Sunbeam Dyak

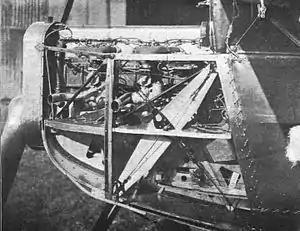
Sunbeam Dyak in an Avro 504K

The Sunbeam Dyak was a British inline six-cylinder, water-cooled, twin updraft carburettor engine.